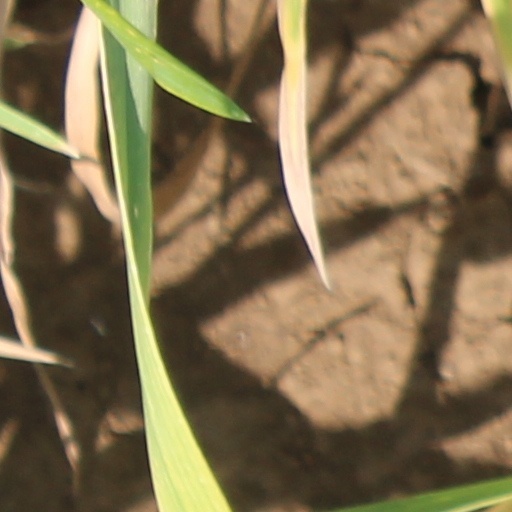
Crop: wheat